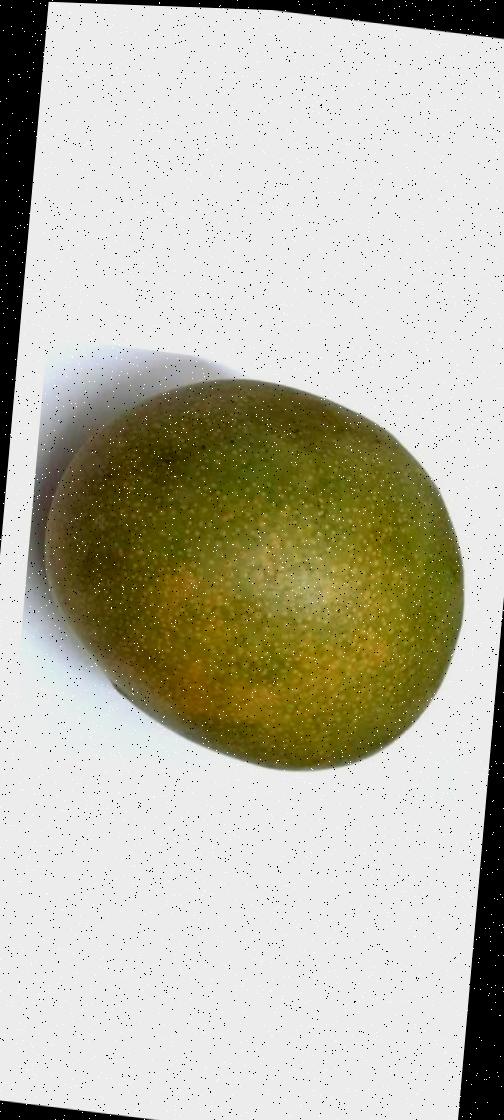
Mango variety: Bari-4